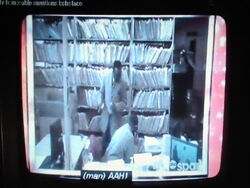
Label: cardboard